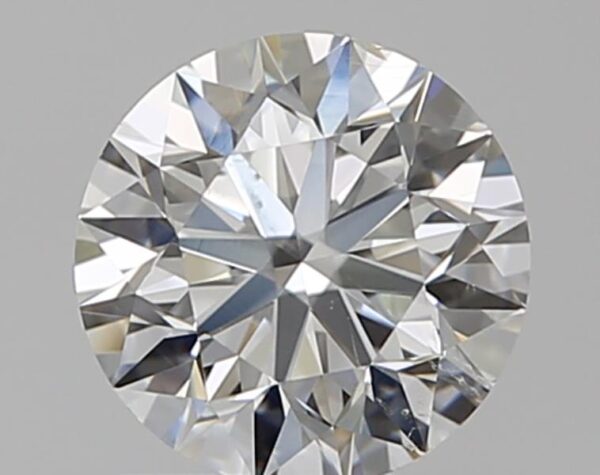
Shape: round
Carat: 0.9
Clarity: SI1
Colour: H
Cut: EX
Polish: EX
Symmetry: EX
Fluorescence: N
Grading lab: GIA
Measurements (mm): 6.12 x 6.14 x 3.87